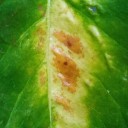
Label: Phoma